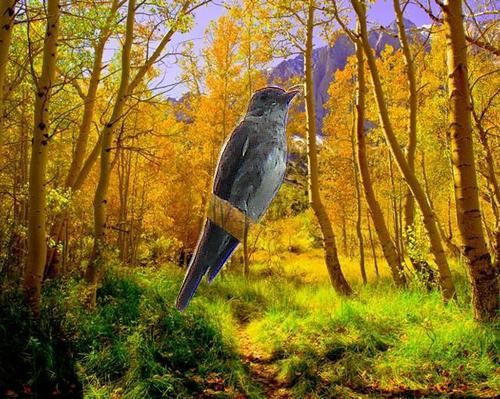
Bird species: Olive_sided_Flycatcher
Bird type: landbird
Background: land